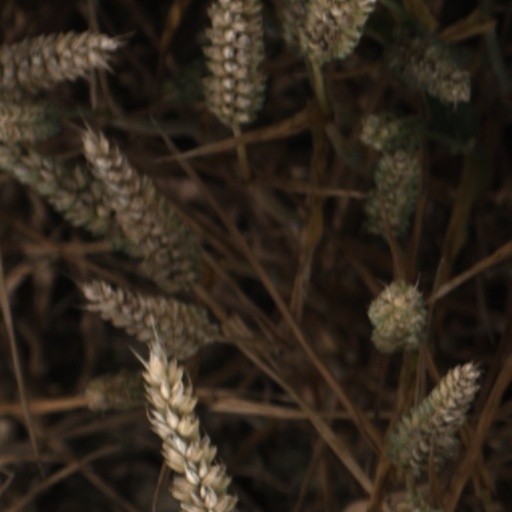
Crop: wheat